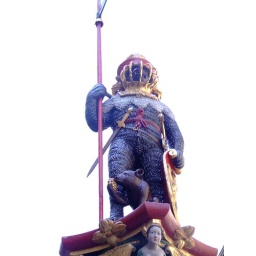
brown bear statue in bern